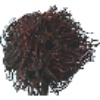
Label: rambutan